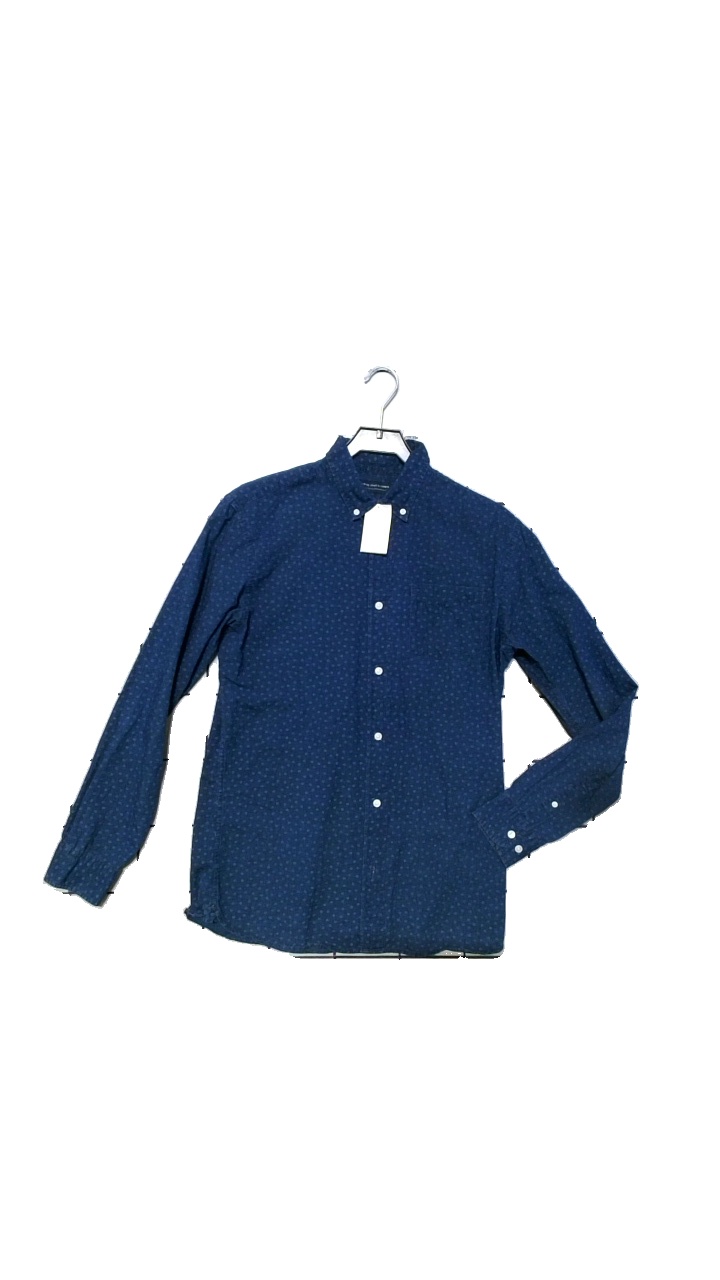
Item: Shirt (Men)
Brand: Jack And Jones
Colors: Blue, White
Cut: Regular
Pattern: Floral print
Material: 100%Cotton
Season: All
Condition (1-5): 4
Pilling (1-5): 4
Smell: Minor
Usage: Reuse
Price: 50-100